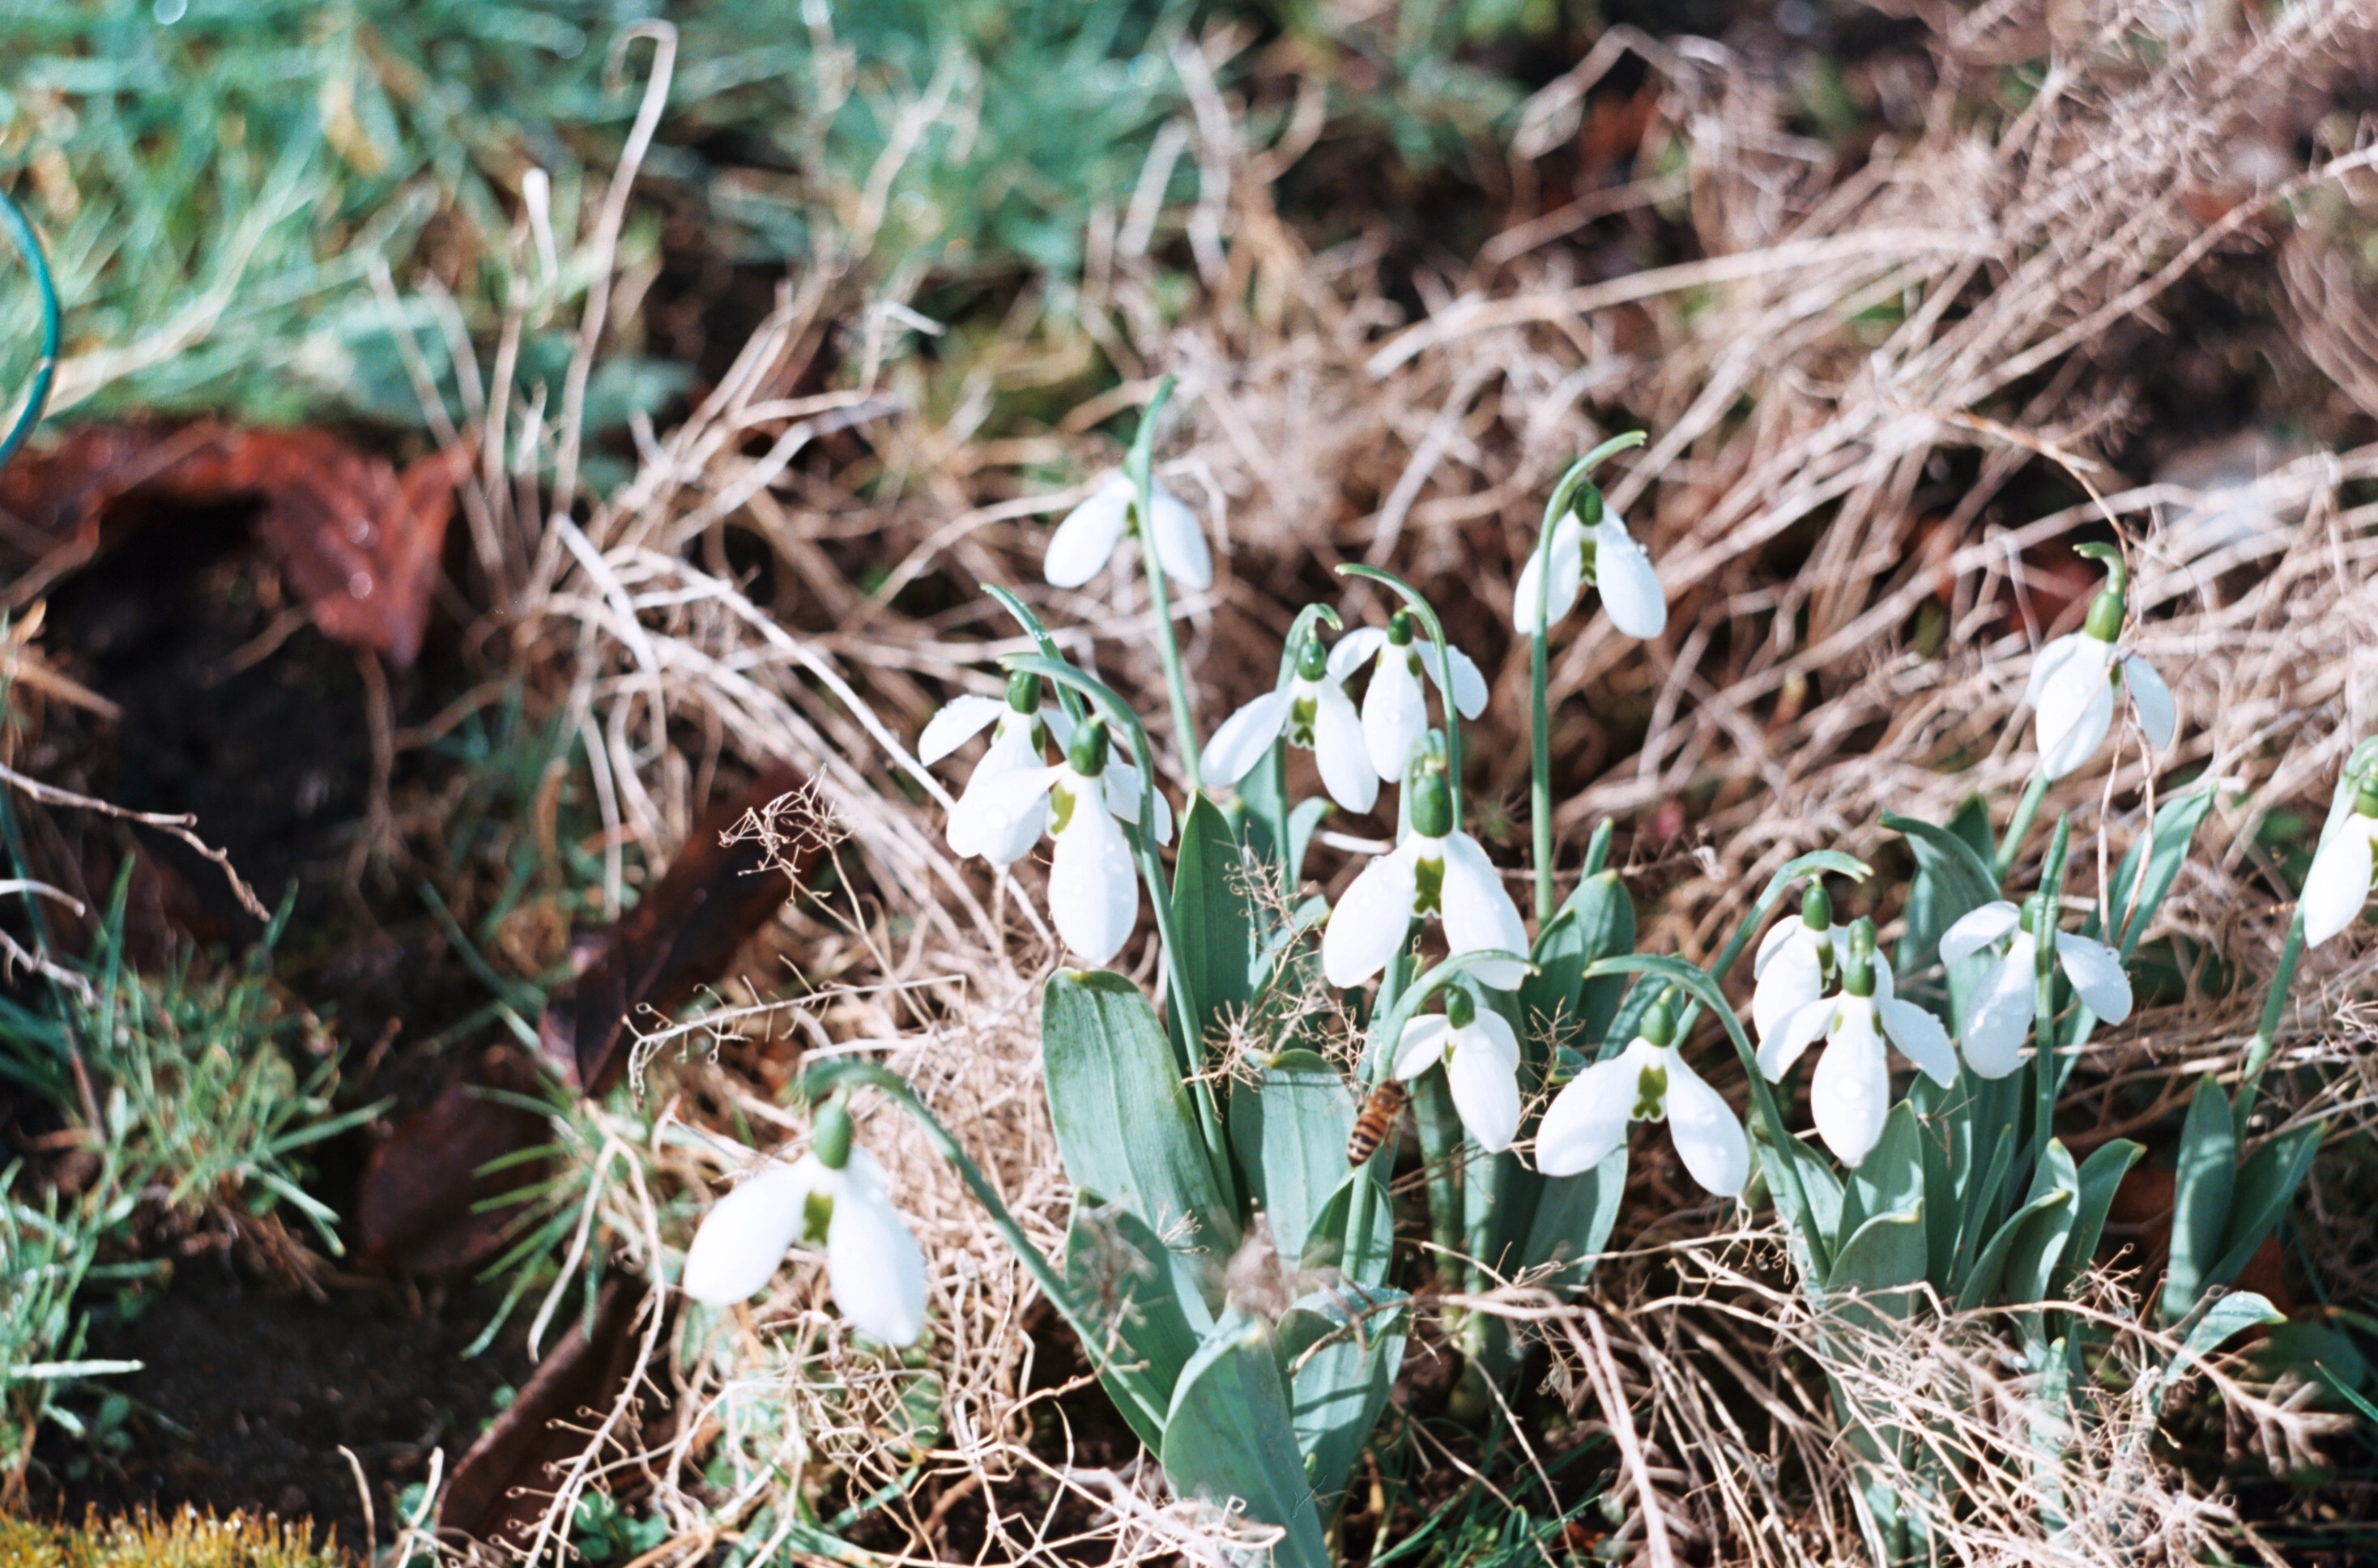
nature, grass, plant, white, leaf, flower, film, green, soil, botany, flora, wildflower, flowers, 35mm, zenit, woodland, 135, helios, helios442, snowdrops, analogue, kodakektar100, zenitb, kodakfilm, ektar100, flowering plant, grass family, land plant